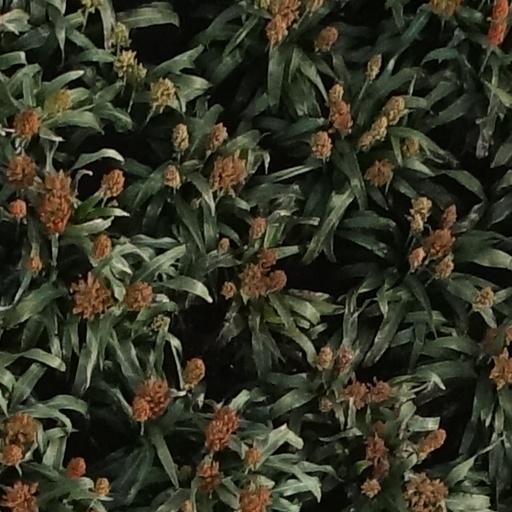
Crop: sorghum